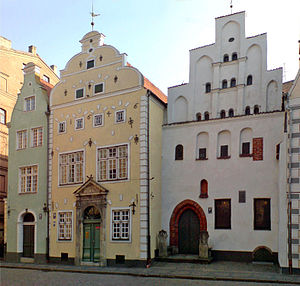
Tre Brødre (Riga)
Tre brødre
Tre Brødre er tre gamle bygninger, der ligger på gaden Mazā Pils i Riga i Letland. Den ene af bygninger er den ældste eksisterende beboelsesbygning i Riga og blev bygget i slutningen af det 15. århundrede og er inspireret af arkitekturen i Holland, som Riga havde etableret gode handelsforbindelser til. De to andre bygninger der udgør de tre brødre er af lidt nyere dato.